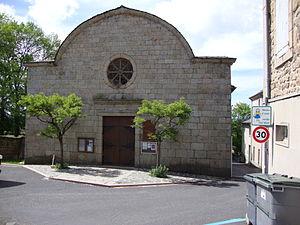
St.Agrève (Ardêche, Fr) temple.
Saint-Agrève est une commune française située dans le département de l'Ardèche, en région Auvergne-Rhône-Alpes.